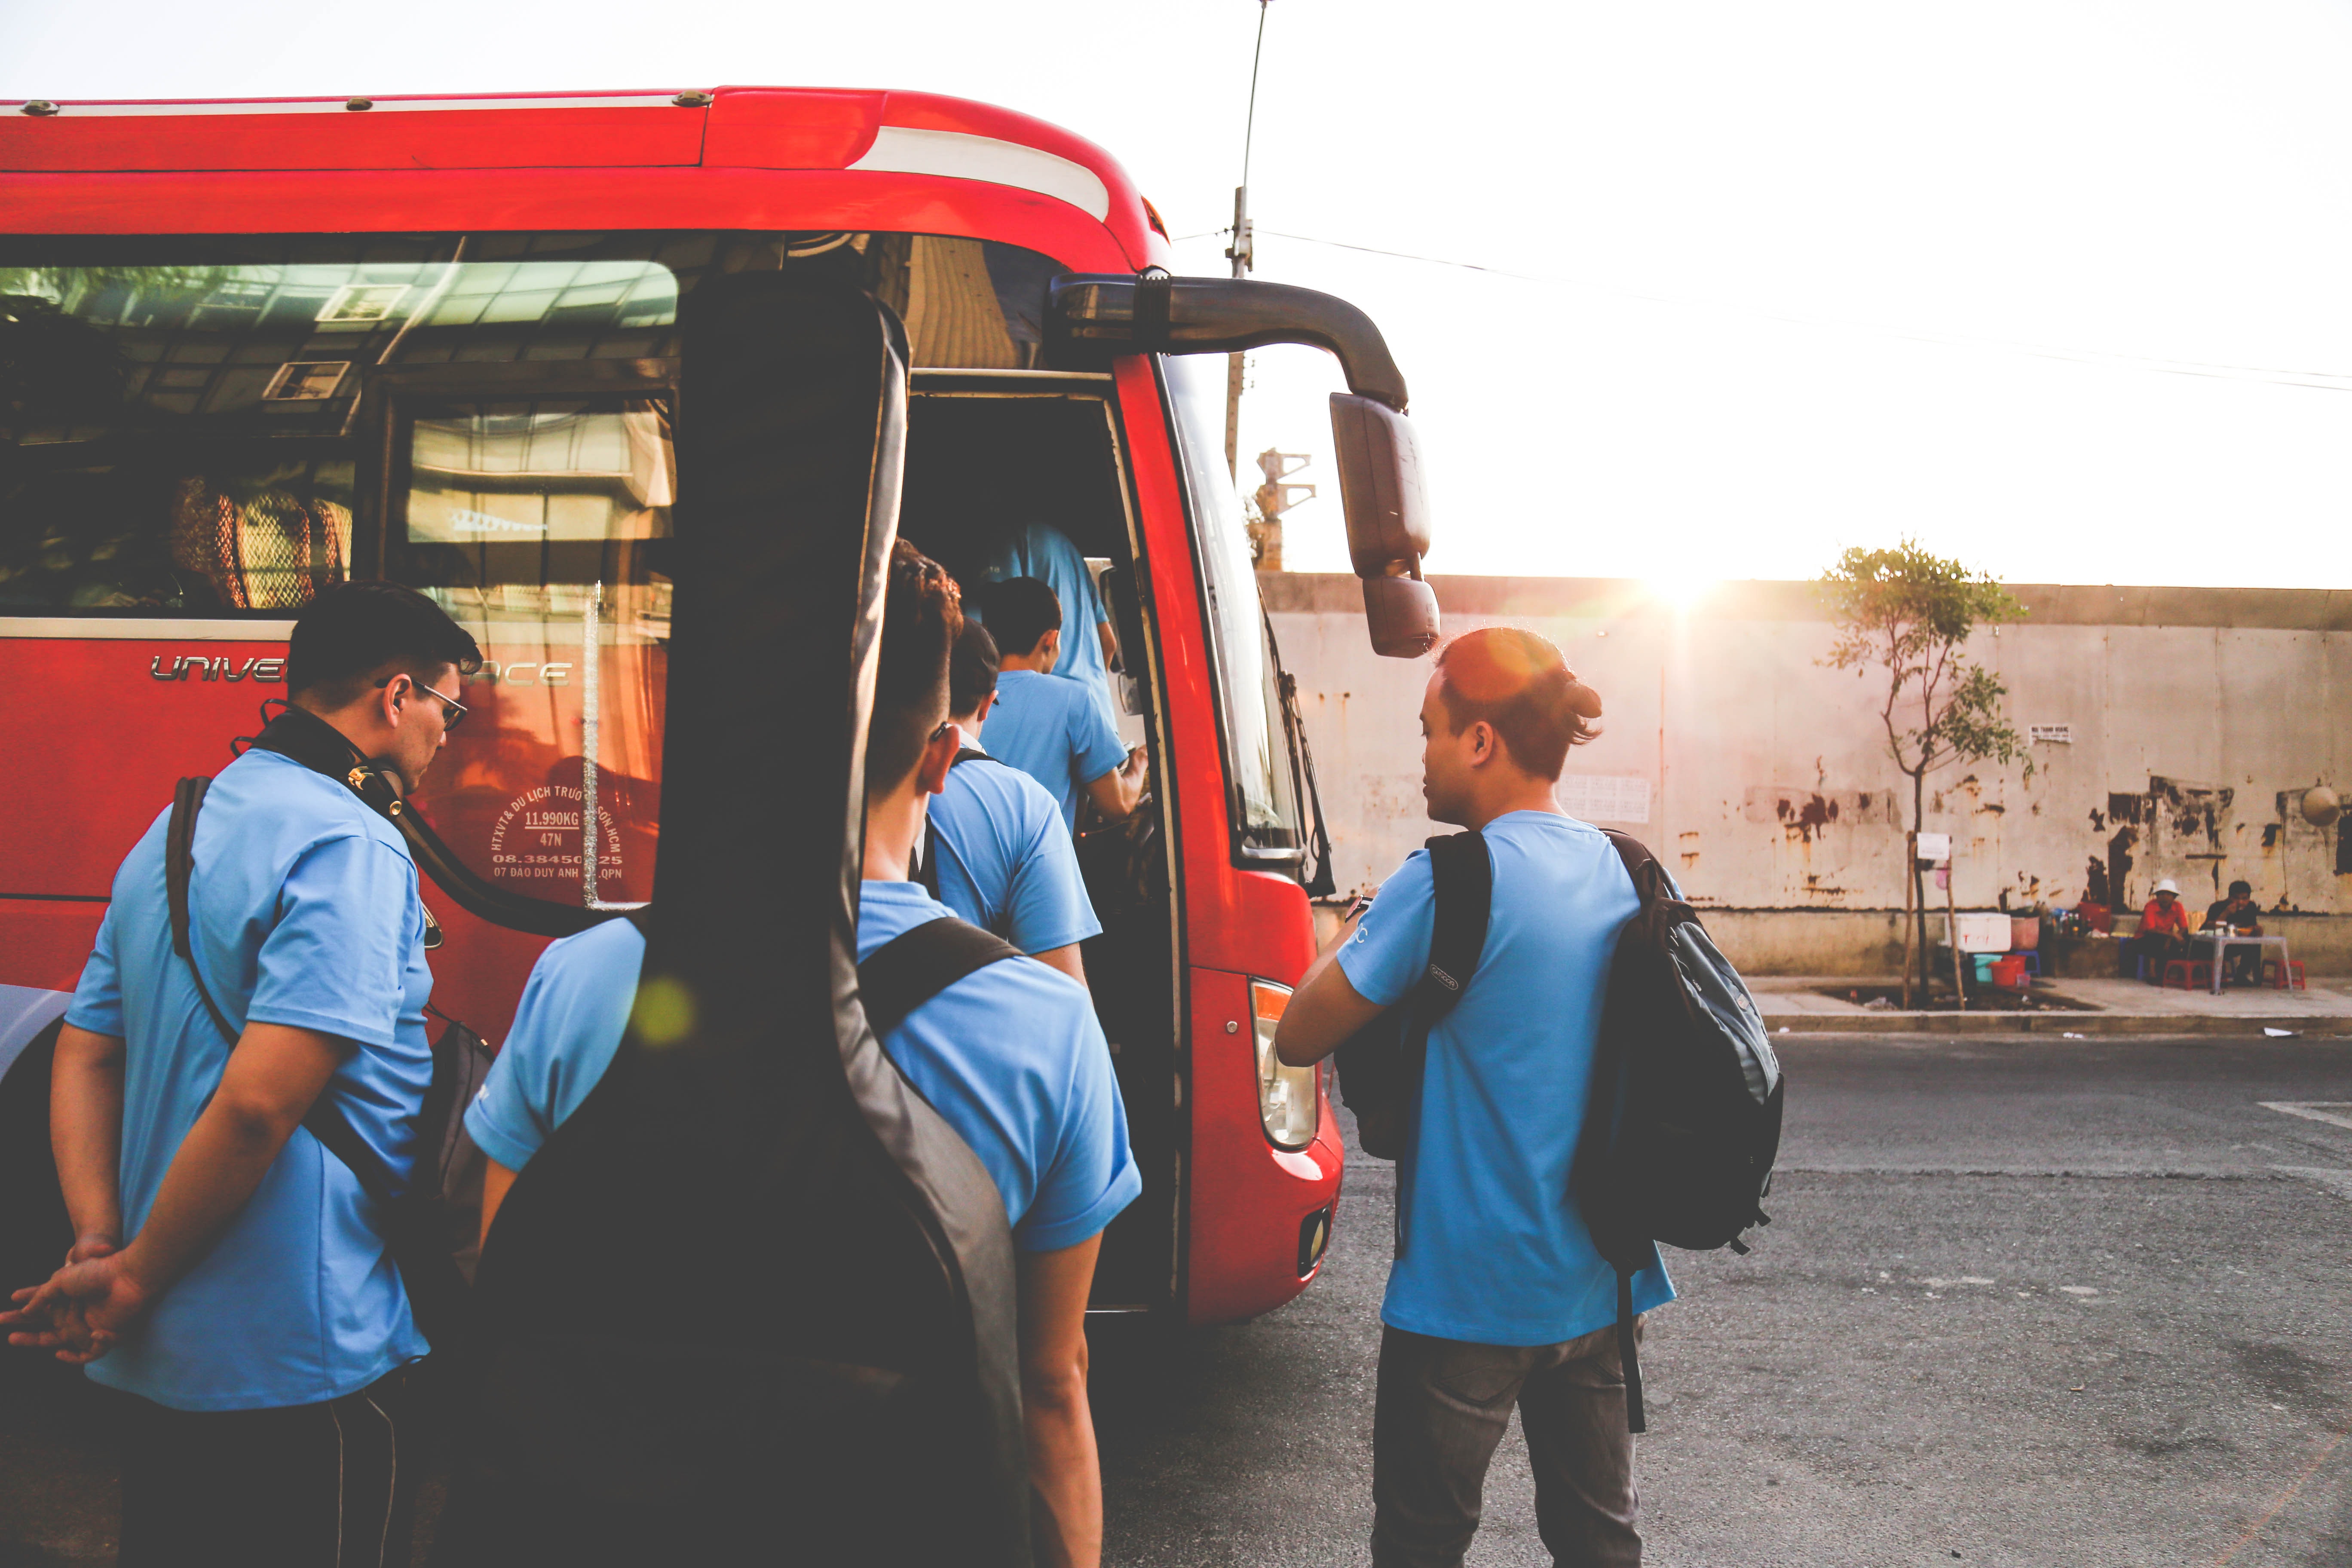
transport, mode of transport, people, vehicle, bus, passenger, public transport, human, street, travel, tourism, car, pedestrian, asphalt